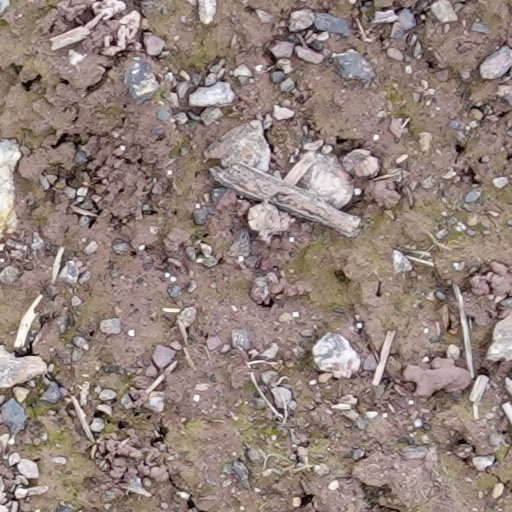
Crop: wheat